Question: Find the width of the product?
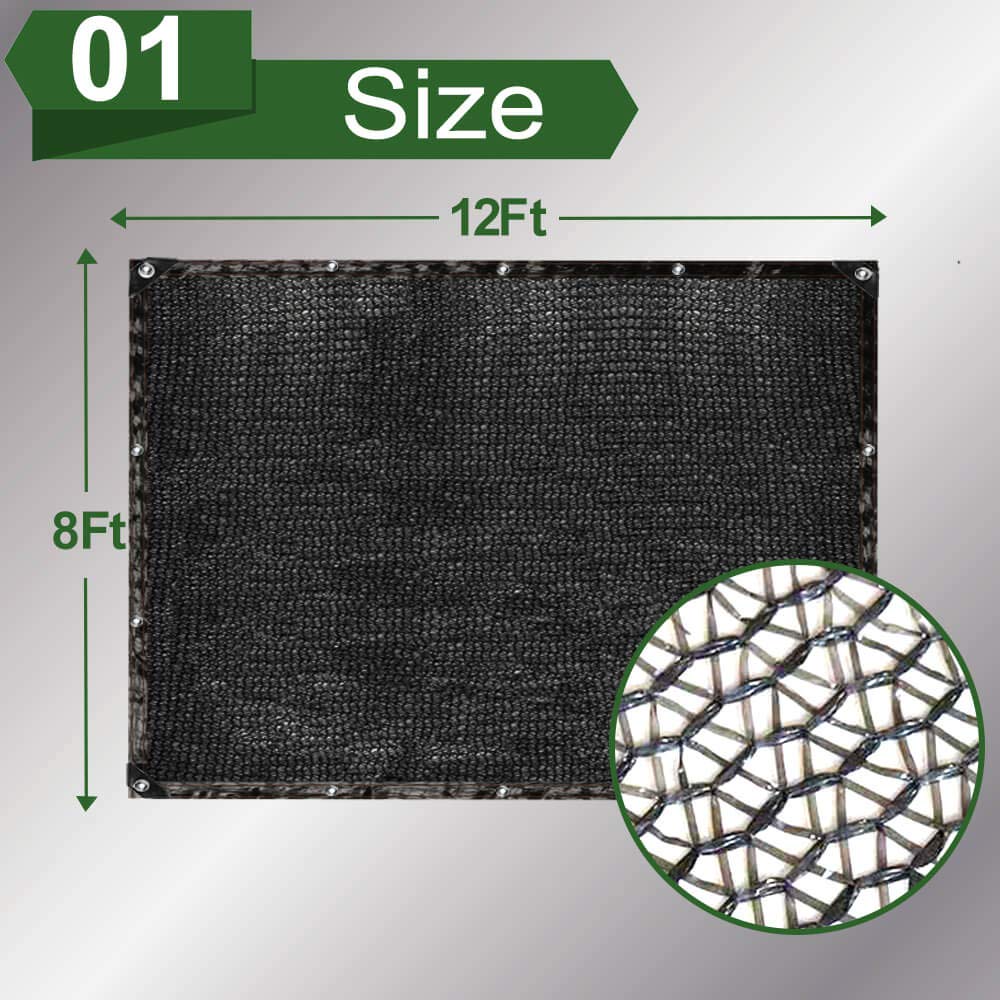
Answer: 8.0 foot